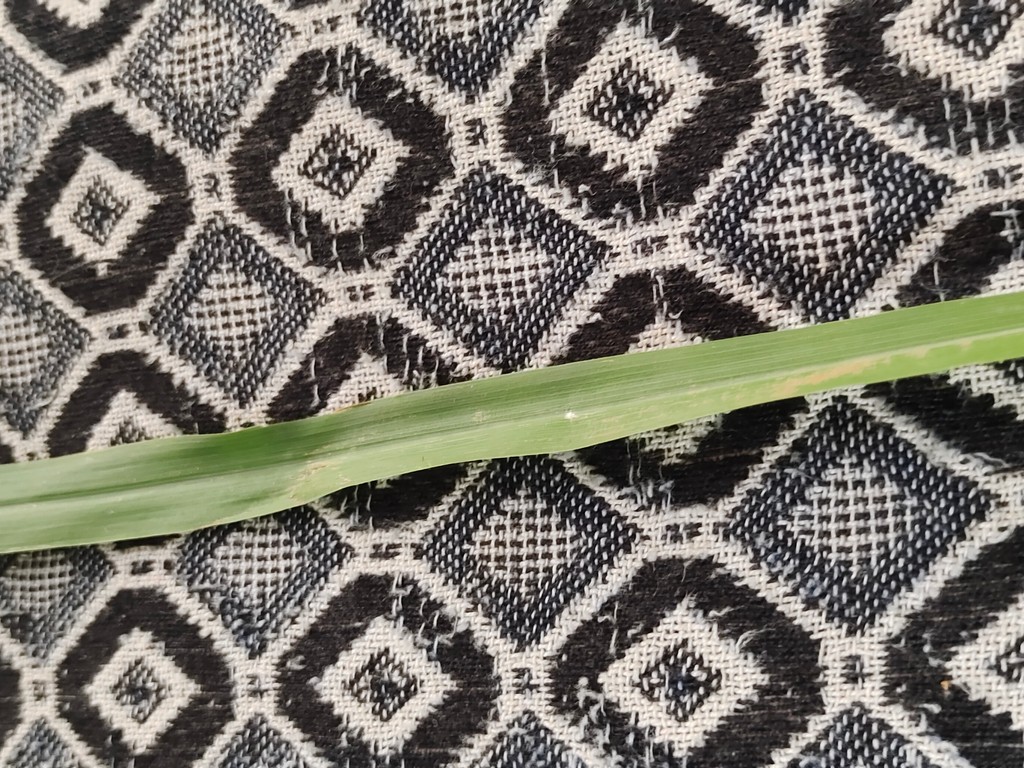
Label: Unhealthy